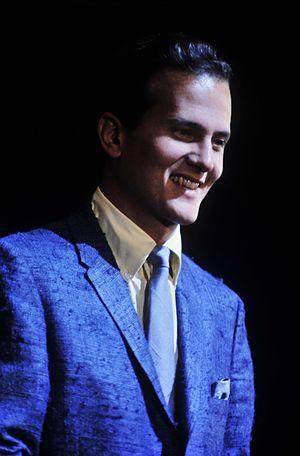
Récital de Pat Boone.